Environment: lab
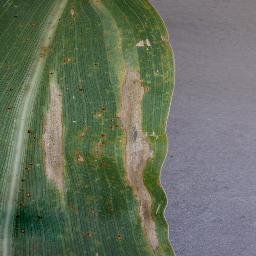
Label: northern_corn_leaf_blight